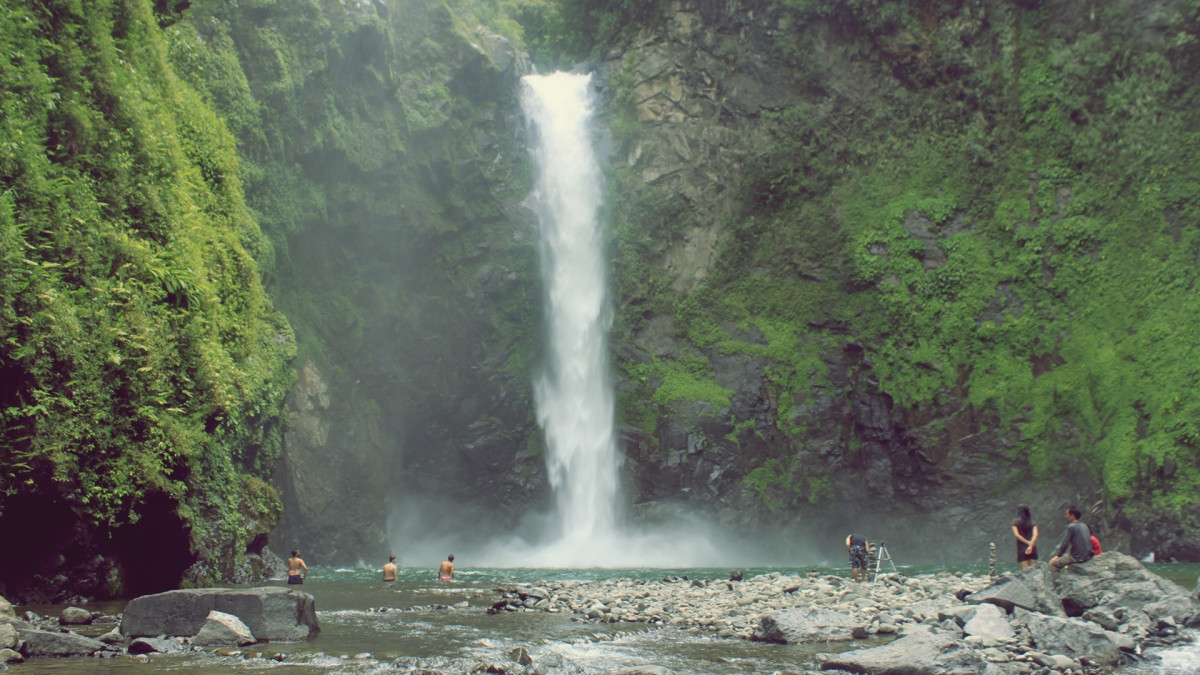
Tags: body of water, rainforest, wasserfall, water feature, watercourse